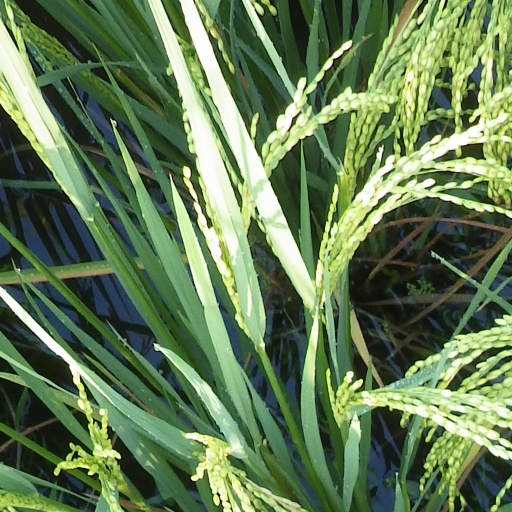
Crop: rice